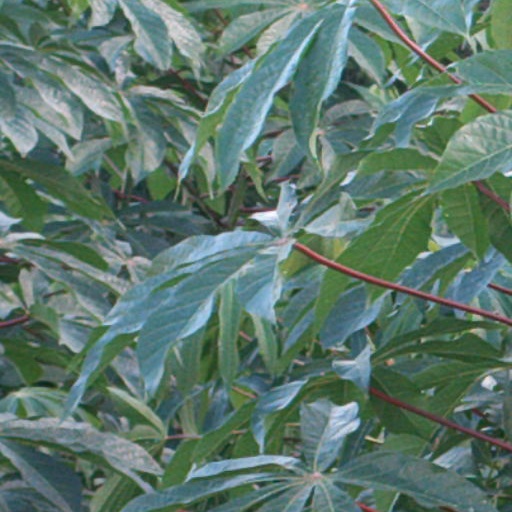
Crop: cassava